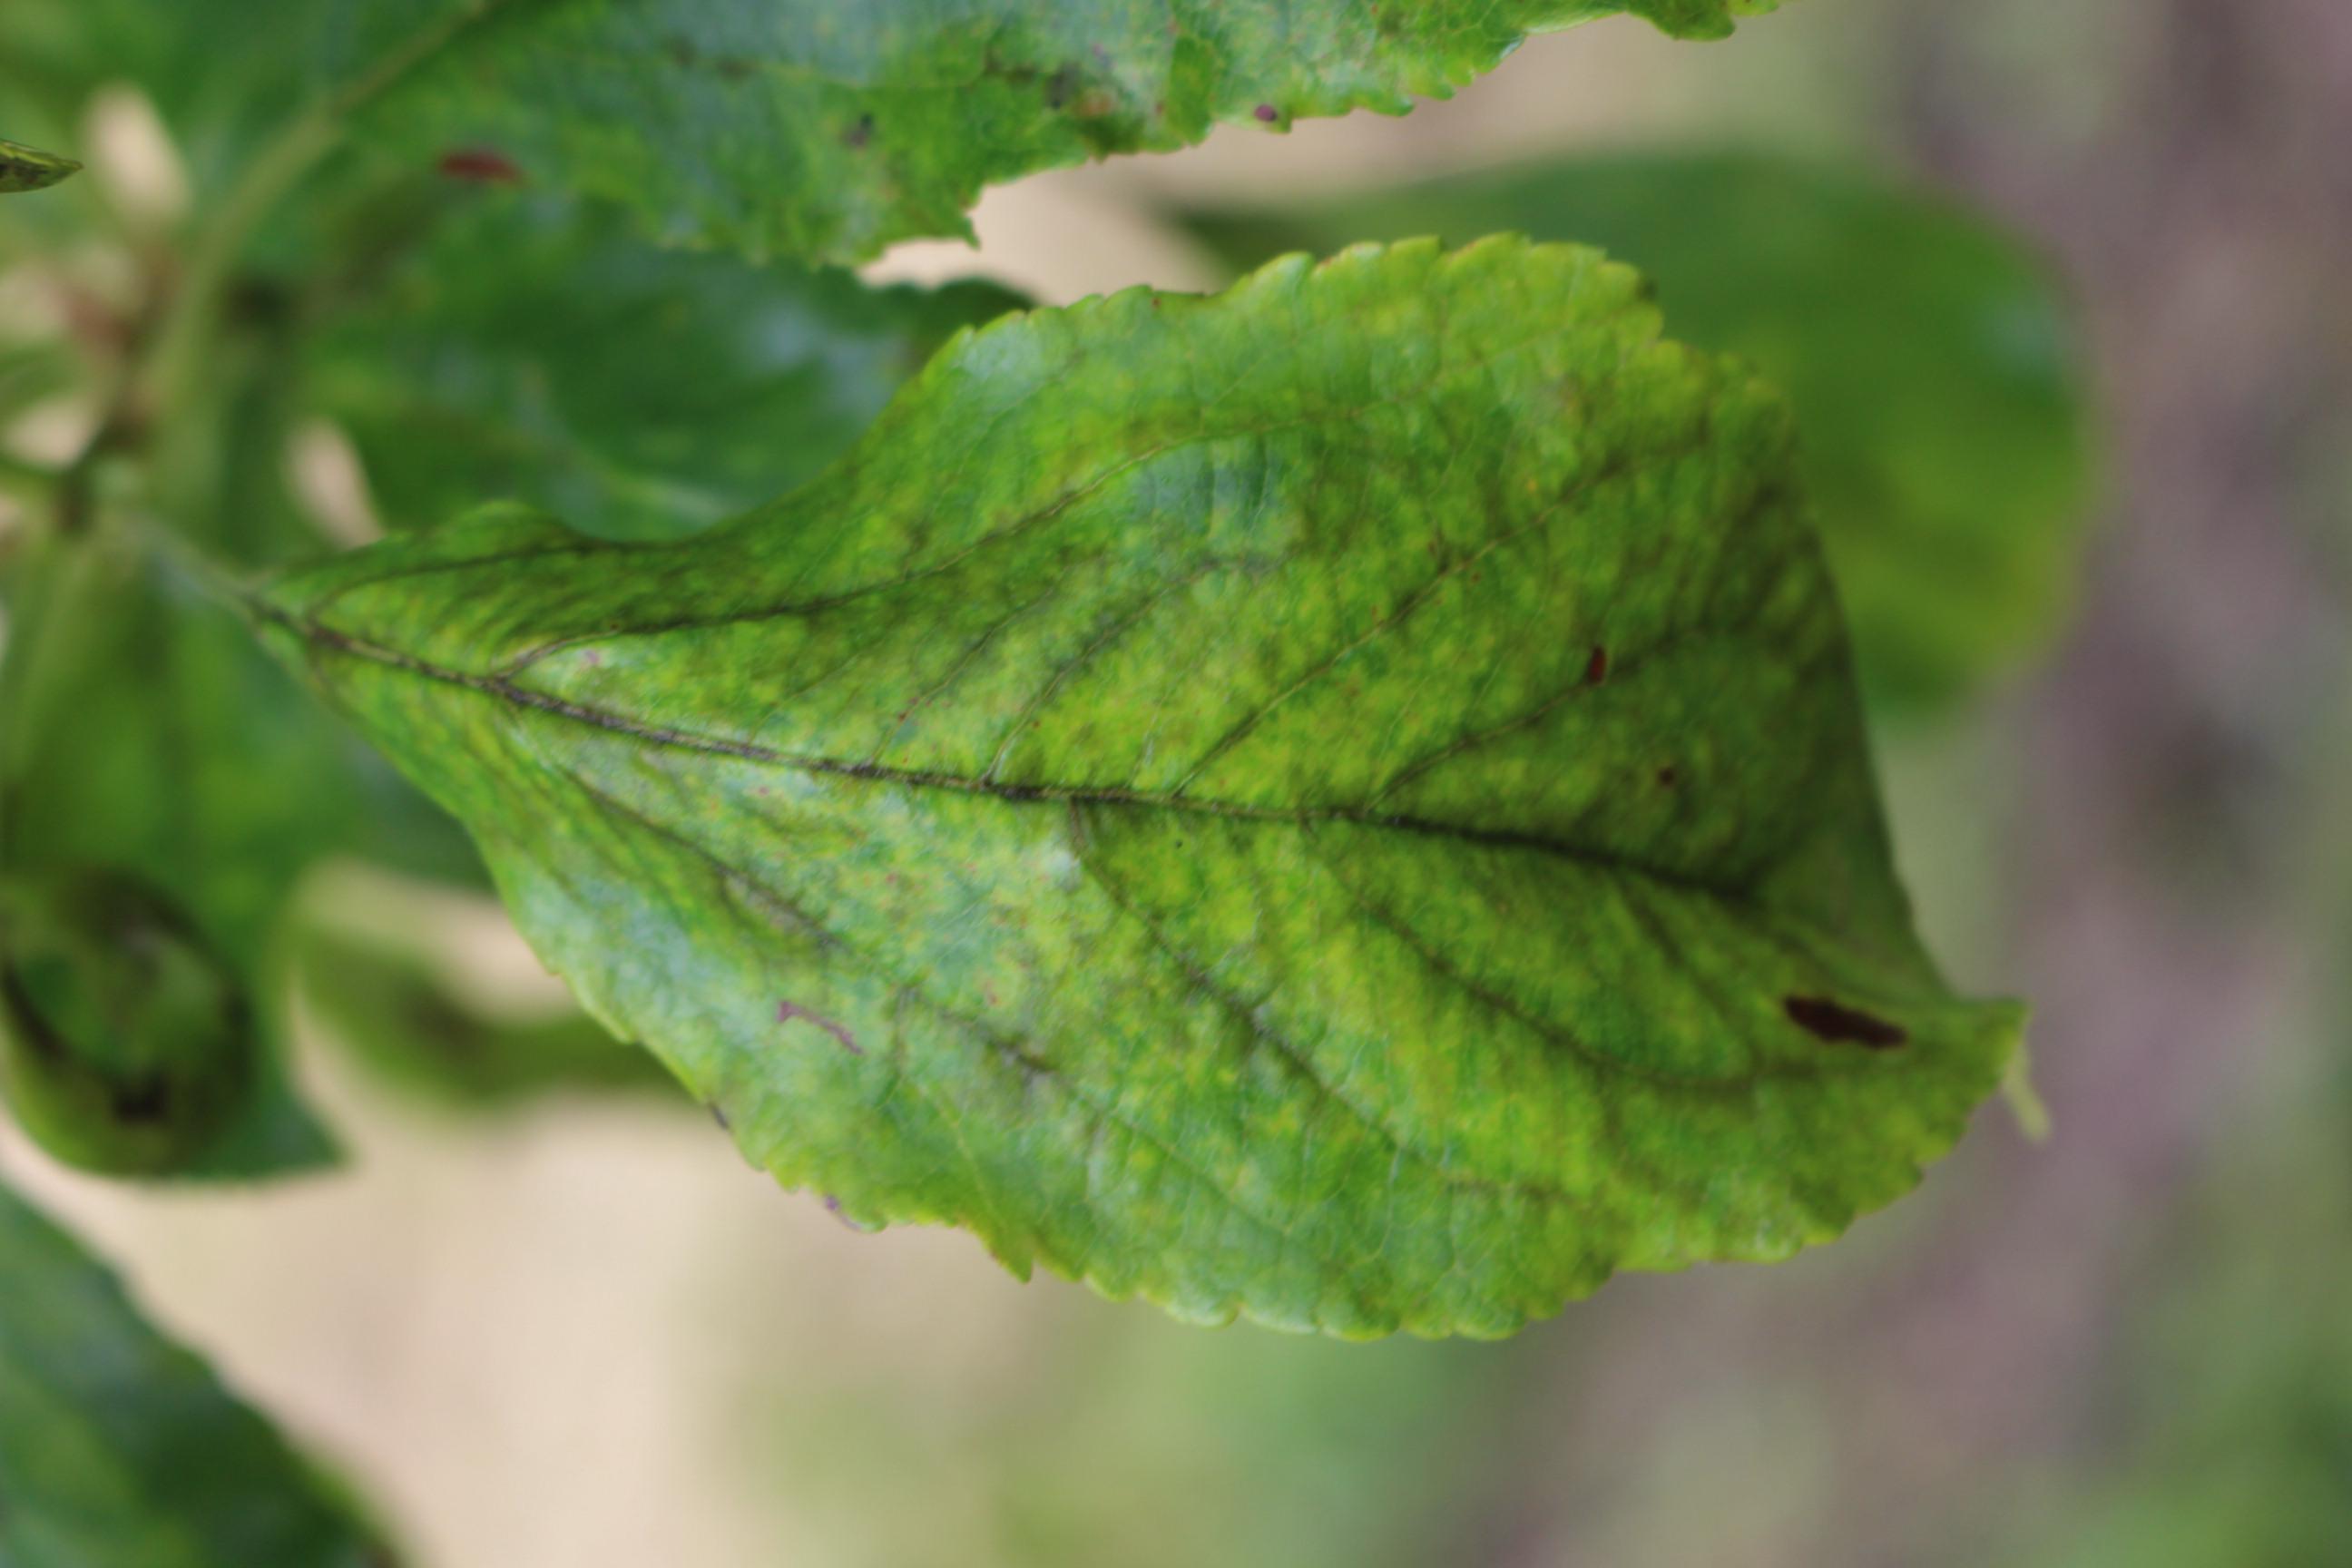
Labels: rust